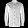
Label: Shirt